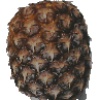
Label: pineapple